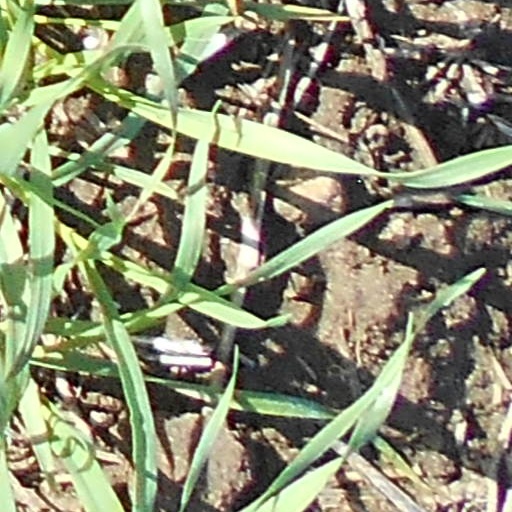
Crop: wheat